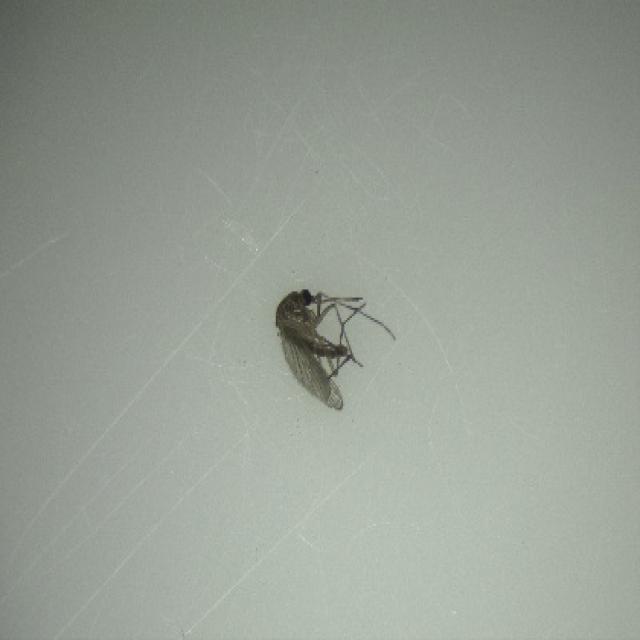
Species: culex_tritaeniorhynchus